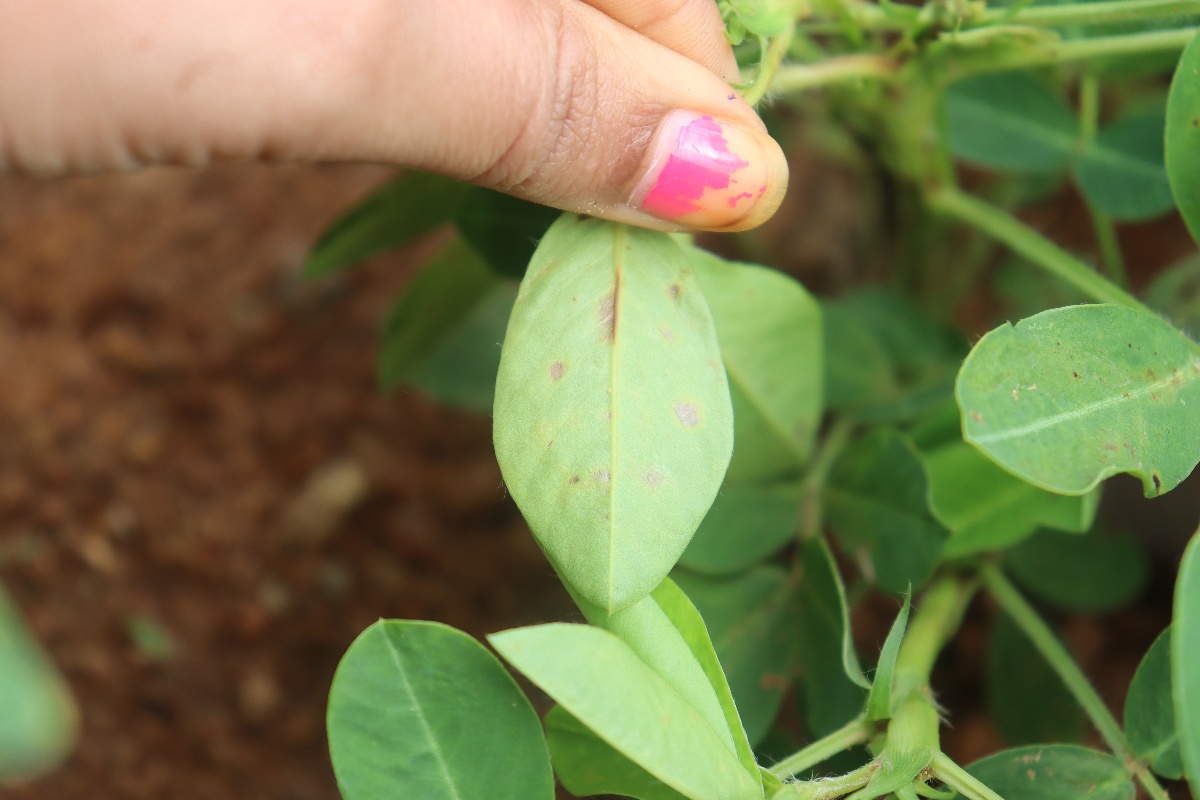
Label: early_leaf_spot